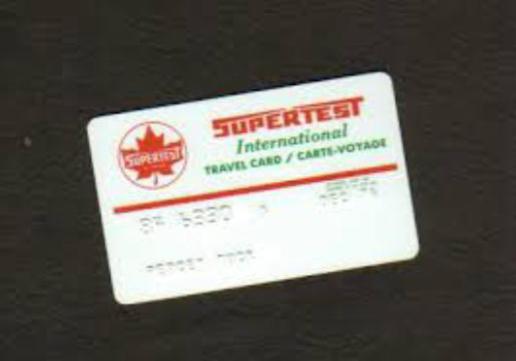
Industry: Transportation